Kosovo national football team

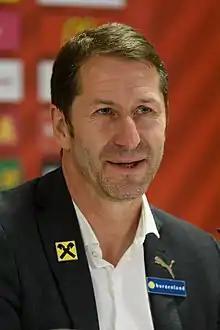
Franco Foda, the current head coach of Kosovo national football team.

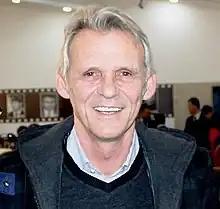
Muharrem Sahiti has been the manager of the national team in three separate stints.

The following players have been called up for the team within the last 12 months and are still available for selection.